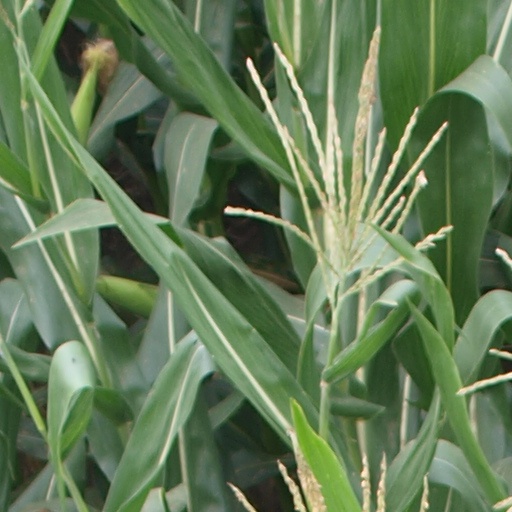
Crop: maize; corn